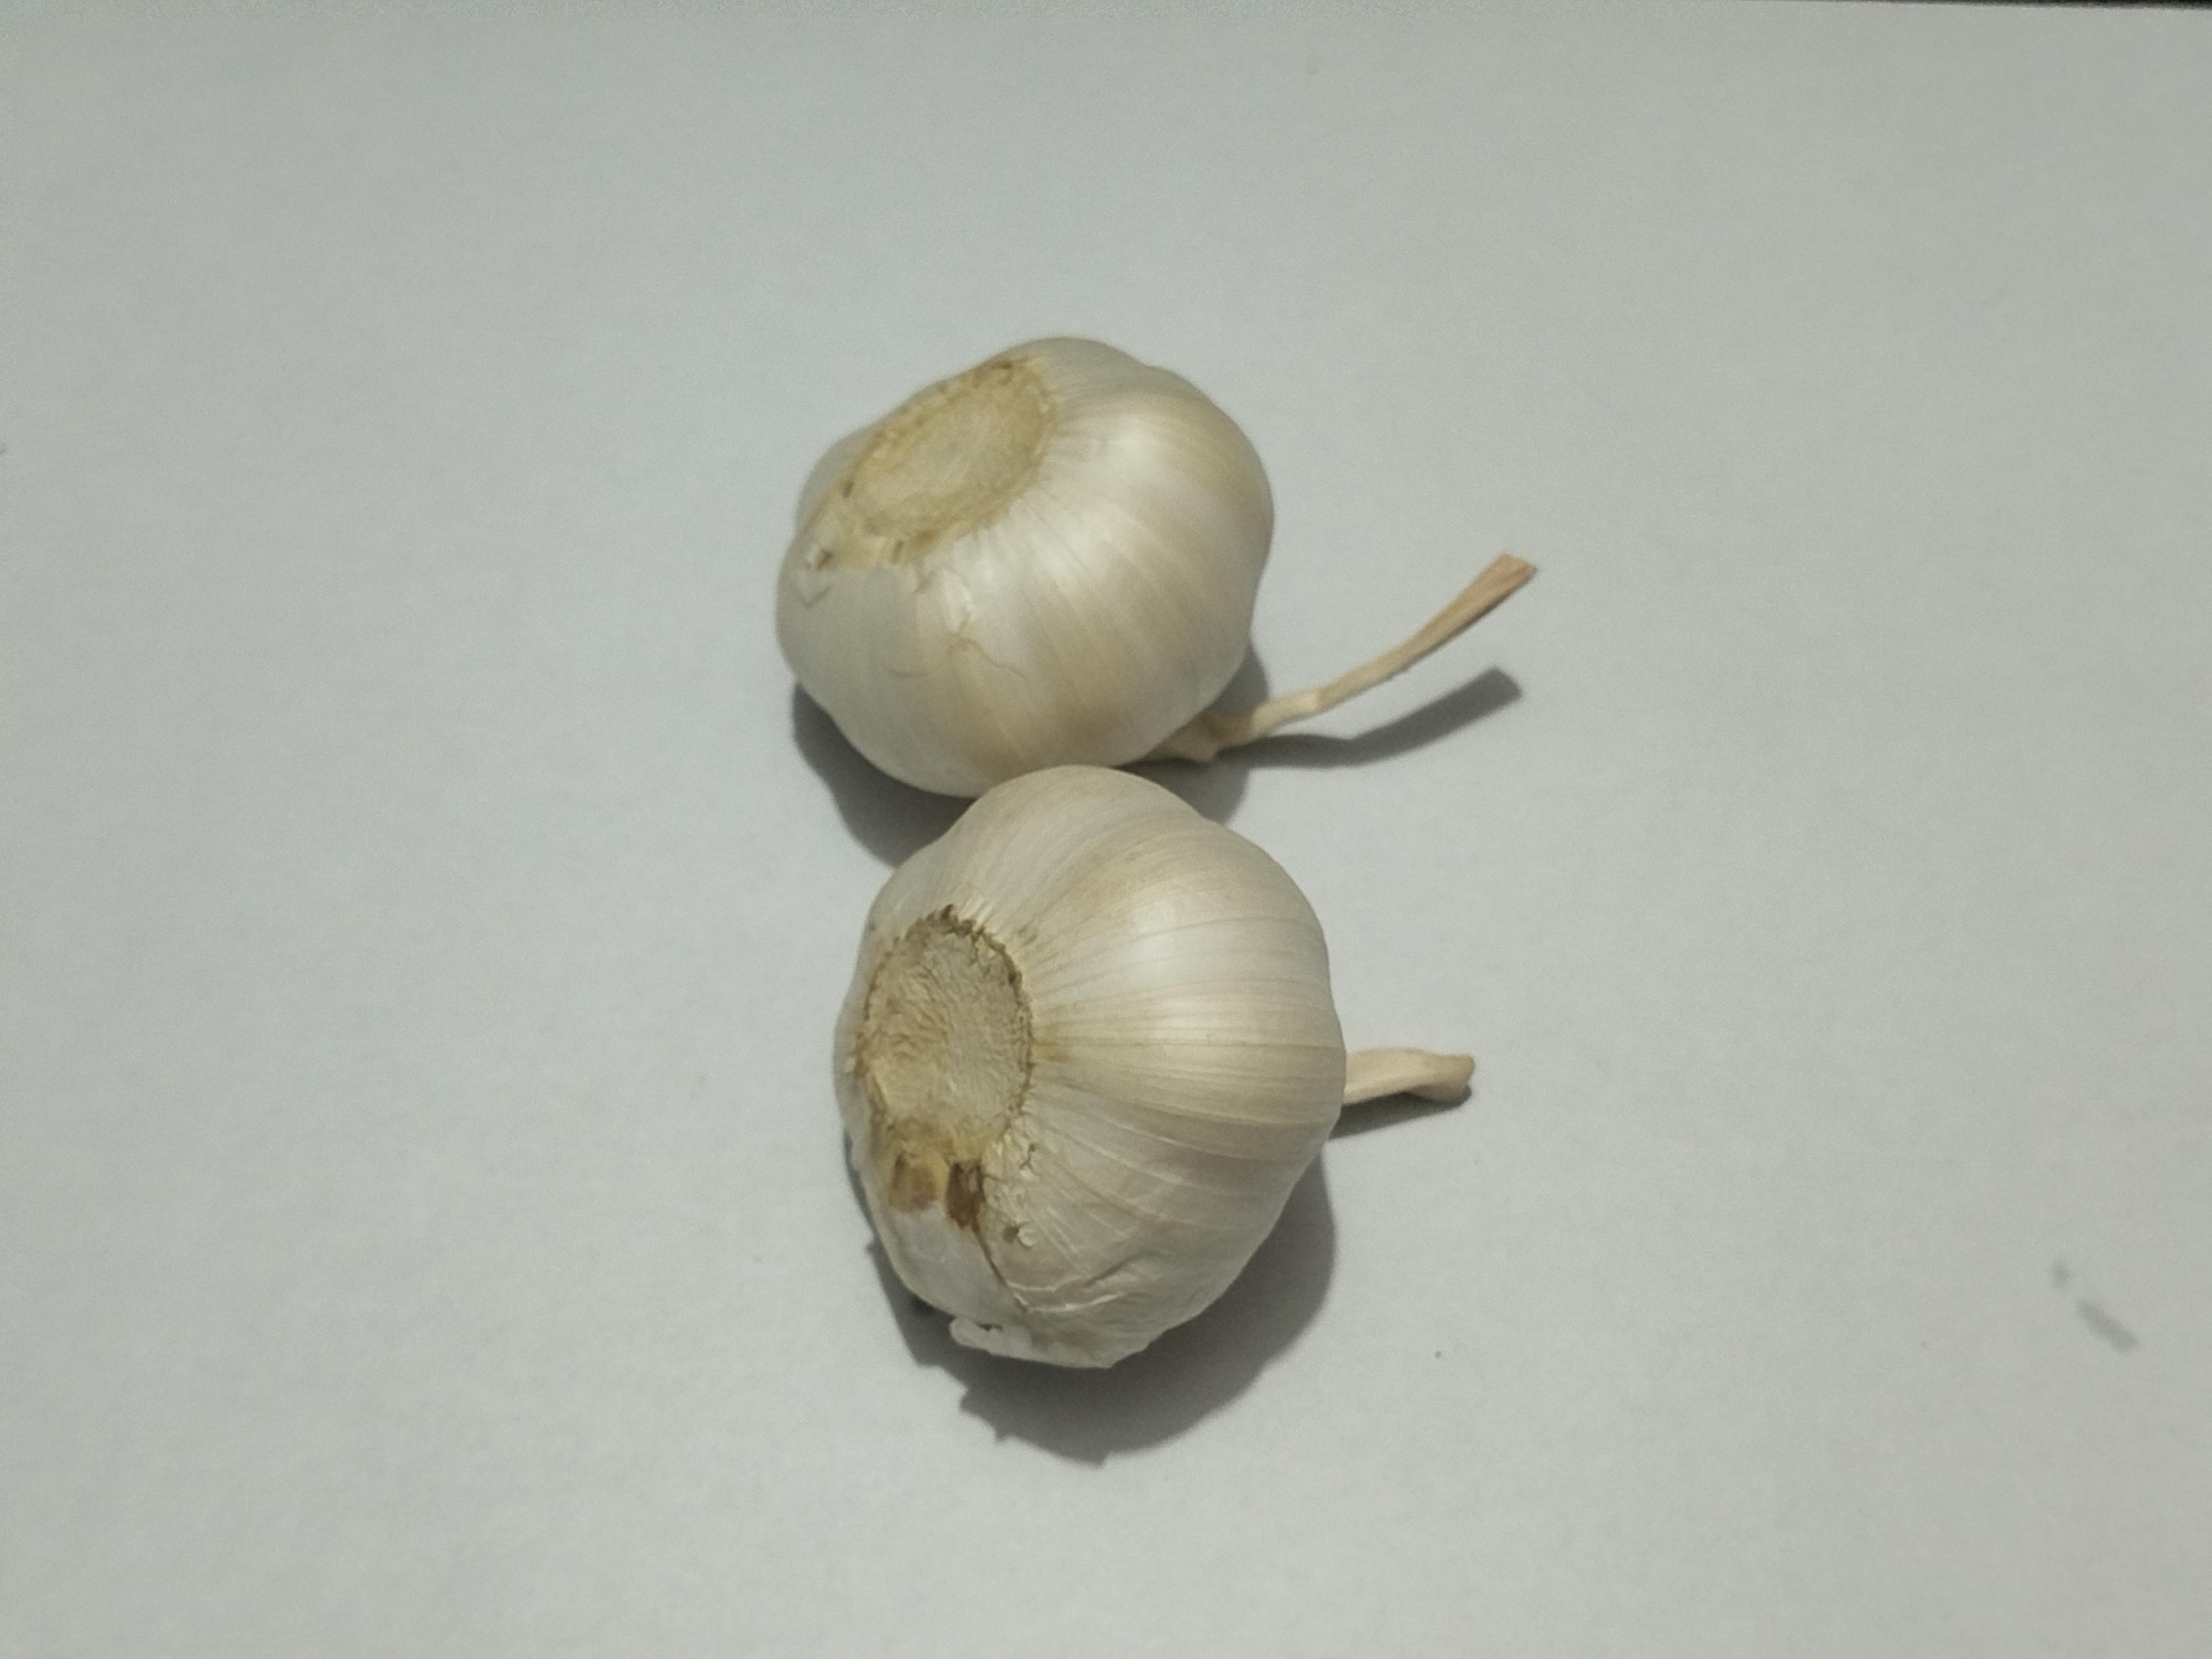
Label: Garlic